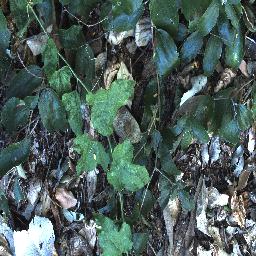
Label: chinee_apple